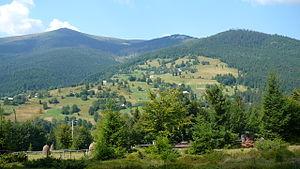
Arieșeni est une commune située au nord-ouest du județ d'Alba, dans la région de Transylvanie en Roumanie. Elle tire son nom des rivières Arieș, du latin Auraneus évoquant l'orpaillage jadis répandu dans la région. La commune a aussi un nom hongrois : Lepus.
La principauté de Transylvanie s’est développée au Moyen Âge comme voïvodat autonome dans l’obédience du royaume de Hongrie jusqu’en 1526, comme principauté quasi indépendante mais vassale de l’Empire ottoman jusqu’en 1699, puis comme archiduché dans le giron des Habsbourg de l’empire d'Autriche jusqu’en 1867 lorsqu’elle fut intégrée à la Hongrie dans le cadre de l’Autriche-Hongrie.
Valaques est un terme polysémique qui peut désigner en français :
L’histoire de la Transylvanie comprend :
Les monts Apuseni sont une chaîne de montagne située dans la région de Transylvanie, en Roumanie. Elle fait partie des Carpates occidentales roumaines.
La Transylvanie, du latin trans-silvam : « au-delà des forêts » également appelée Ardeal ou Transilvania en roumain, Erdély en hongrois et Siebenbürgen en allemand, est une région du centre-ouest de la Roumanie.